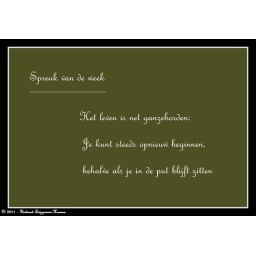
spreuk van de week (1) gezien in Antonius, Nieuwe Binnenweg. en in collage verwerkt door DIetmut